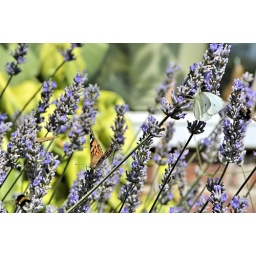
the lavender that grows by my kitchen door